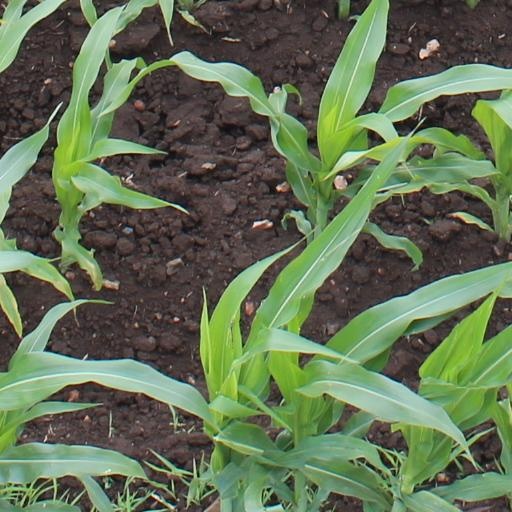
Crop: maize; corn